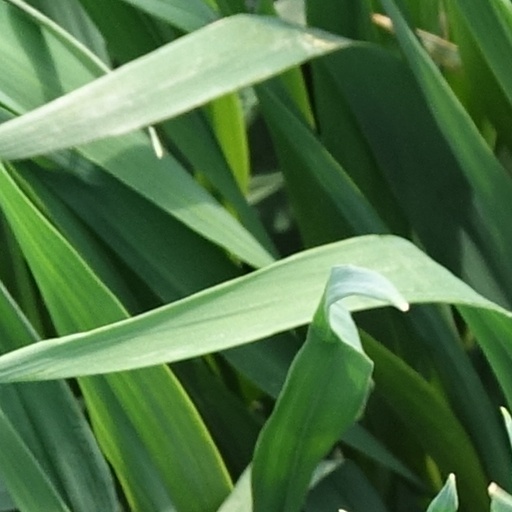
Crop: wheat